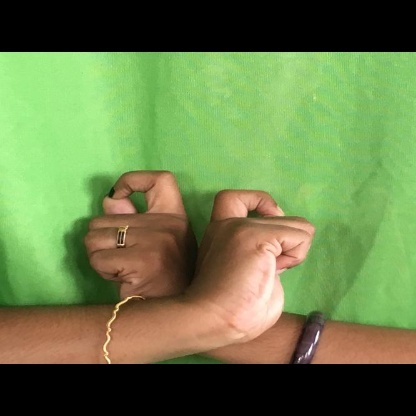
Mudra: Berunda